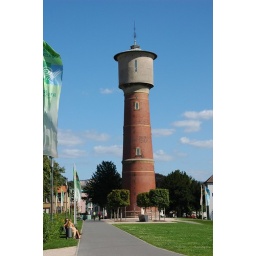
The now-empty water tower in Ladenburg, Germany.